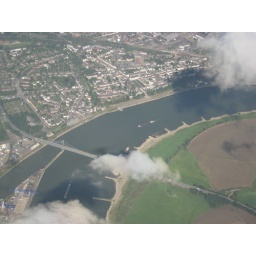
flying home over the Rhine